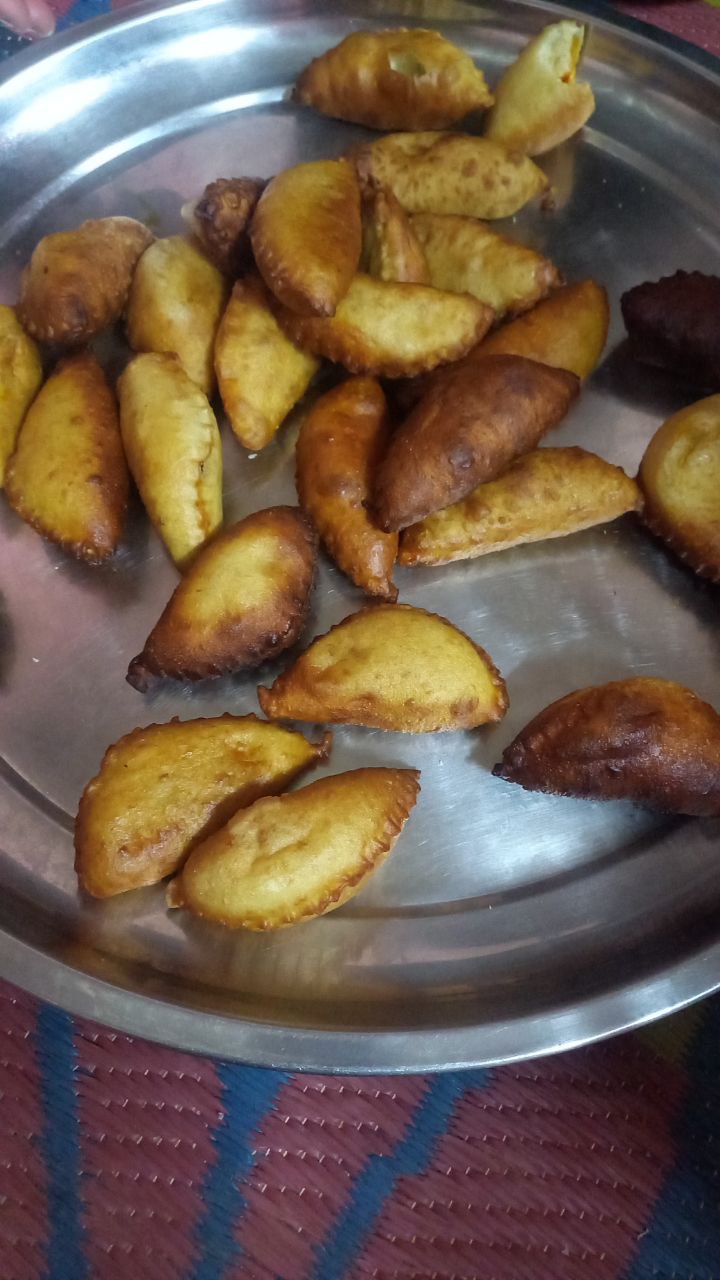
الوصف بالفصحى: معجنات سودانية محشية في الداخل
الوصف بالعامية السودانية: سامبوكسة
التصنيف: Food & Drinks